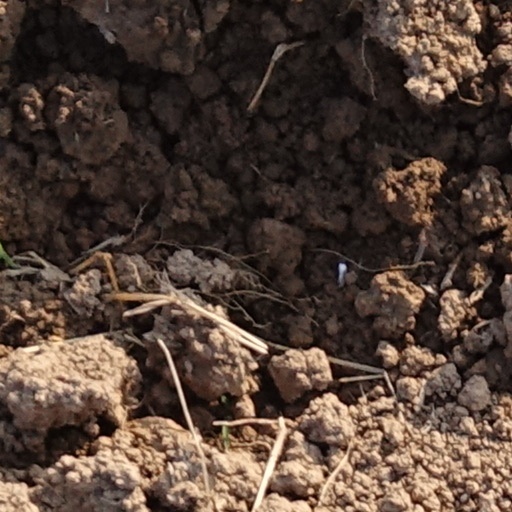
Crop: wheat